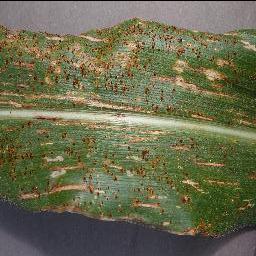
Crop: corn
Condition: (maize)_cercospora_spot_gray_spot